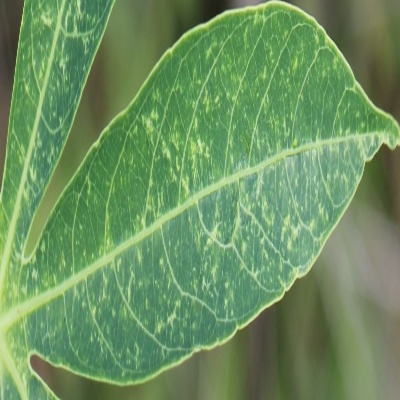
Crop: Cassava
Condition: green mite